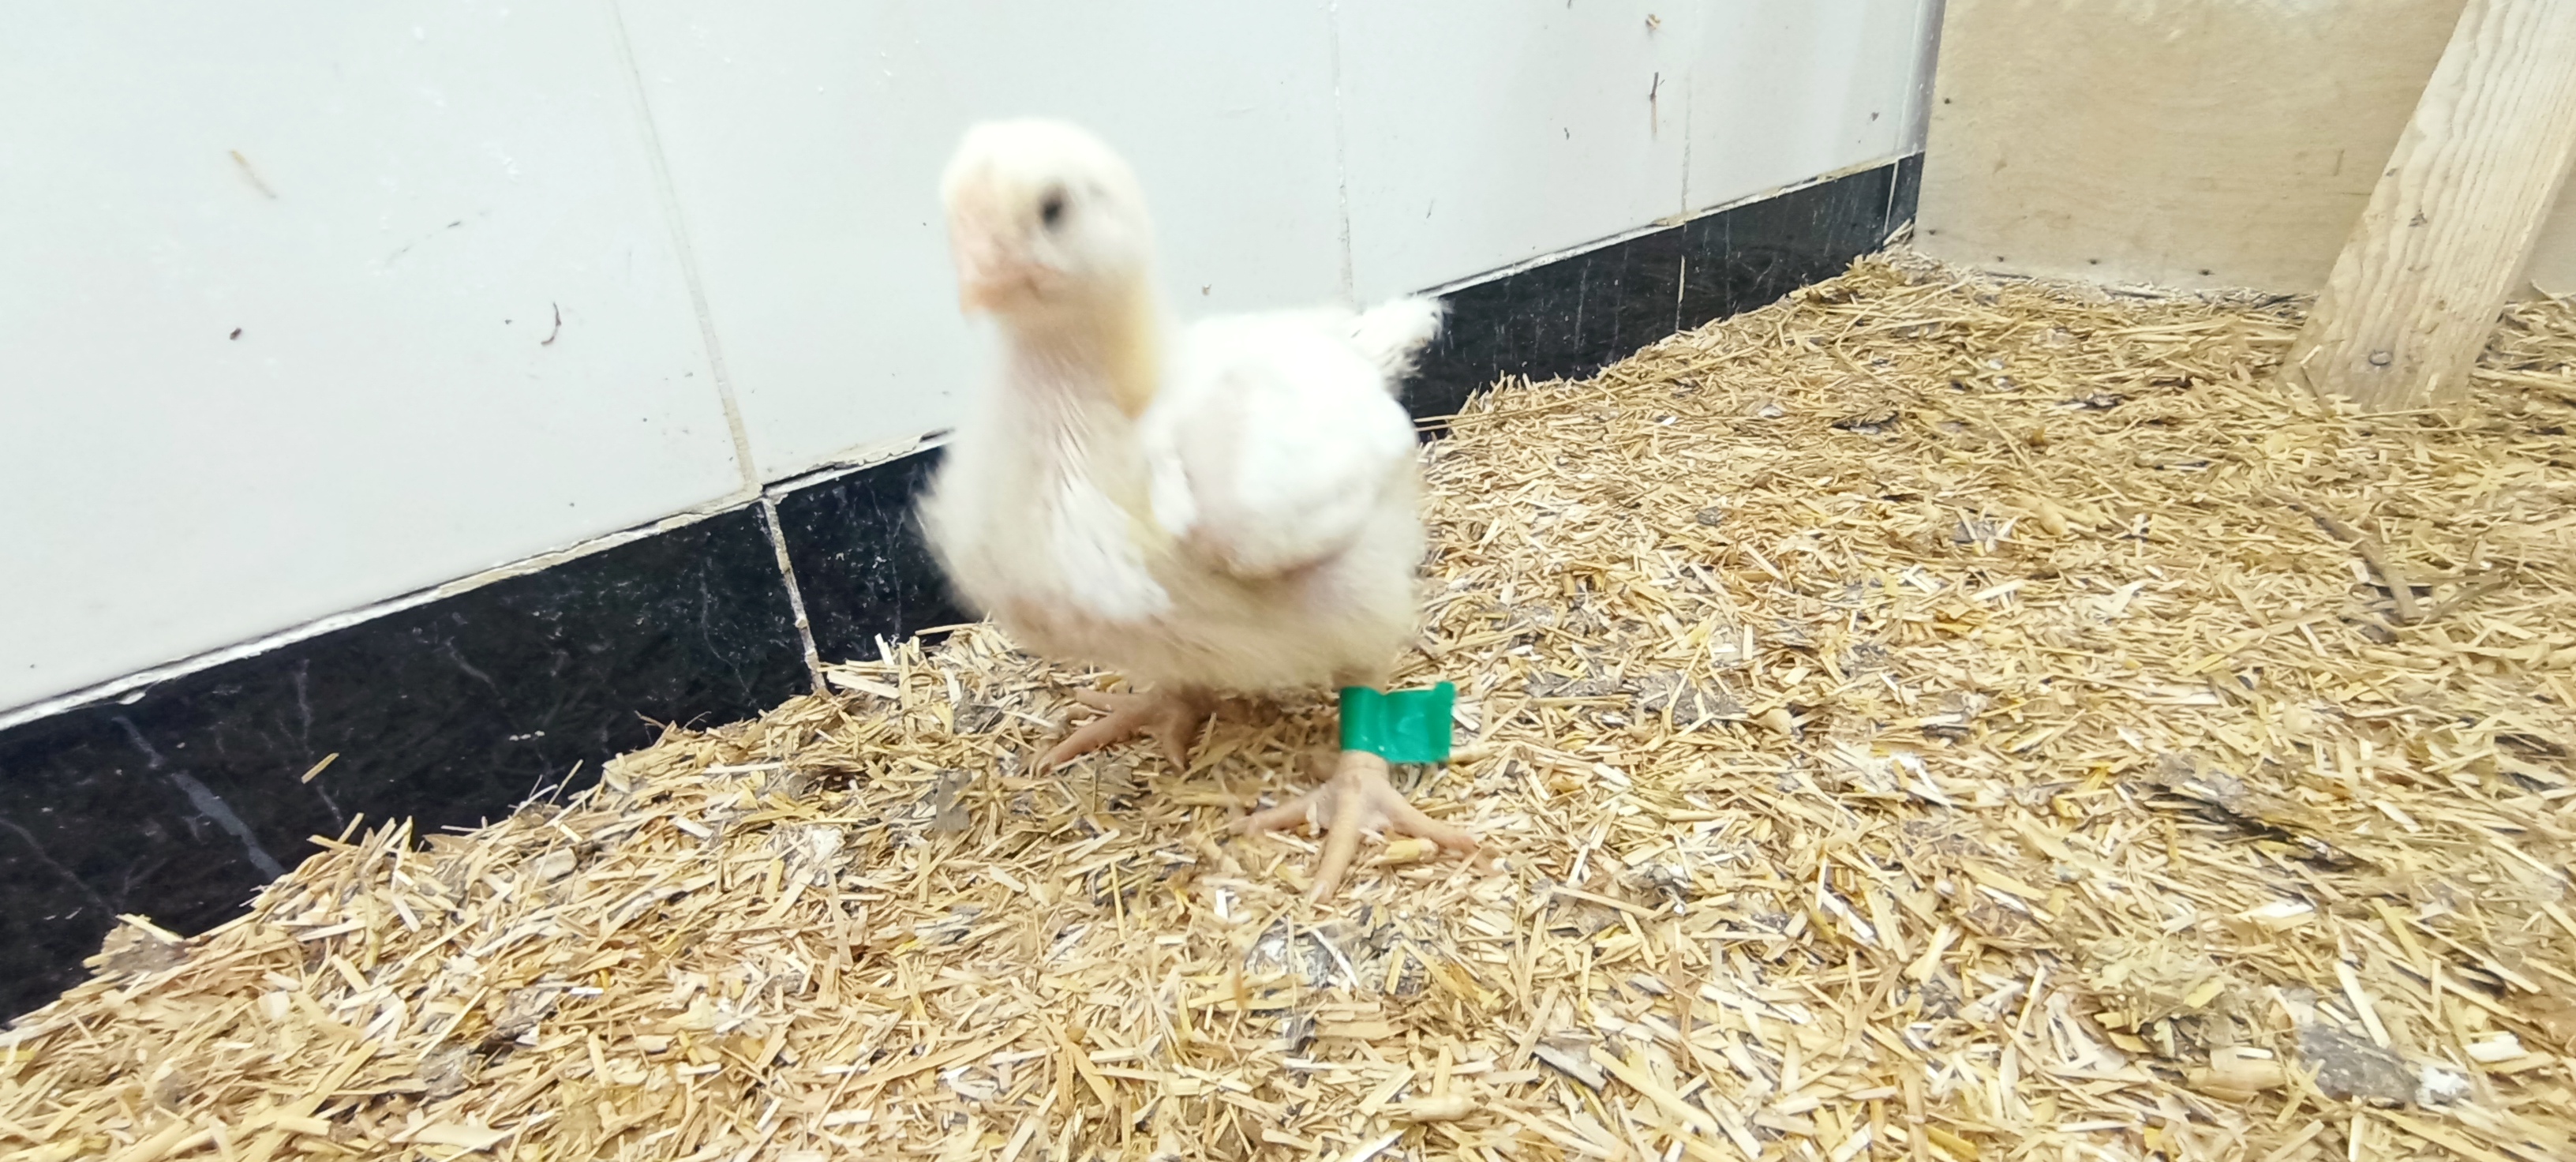
Weight: 562 g